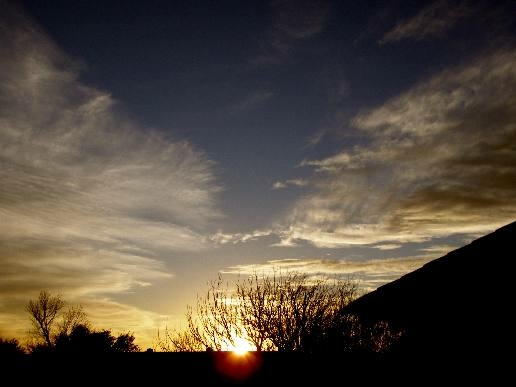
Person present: No